Engie Energy International

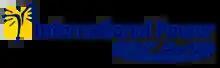
Logo as International Power

In 2000 National Power demerged its UK businesses as Innogy plc with the remainder of the business being renamed International Power. The Company was first listed on the London Stock Exchange on 2 October 2000.